Old Chinese phonology

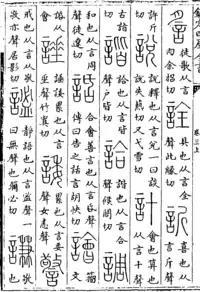
Page from a copy of a Song dynasty edition of the "Shuowen Jiezi", showing characters with the element

Each character of the script represented a single Old Chinese morpheme, originally identical to a word.